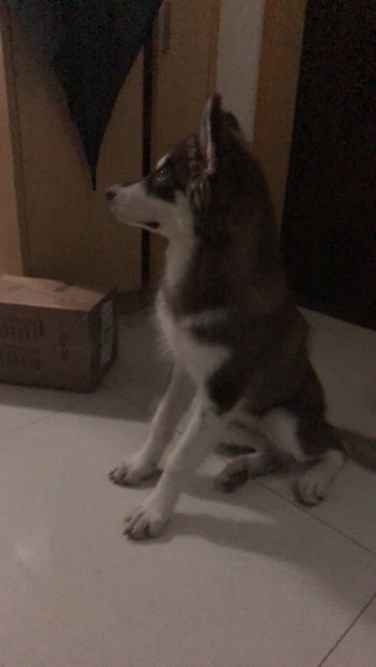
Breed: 1324-n000004-malamute